Wario Land: Shake It!

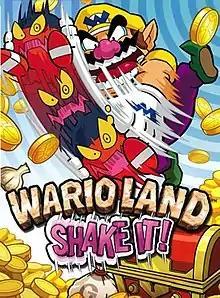
North American box art

Wario Land: Shake It! (known as Wario Land: The Shake Dimension in PAL regions, Wario Land Shake in Japan, Hong Kong and Taiwan, and Wario Land Shaking in South Korea) is a 2008 platform game developed by Good-Feel and published by Nintendo for the Wii, with animation produced by Production I.G. The game is the sixth installment in the "Wario Land" series, and is part of the "Wario" franchise. It follows Wario as he enters the Shake Dimension with the goal of obtaining the Bottomless Coin Sack, which provides an endless supply of coins.